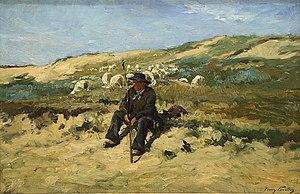
Franz Courtens, «